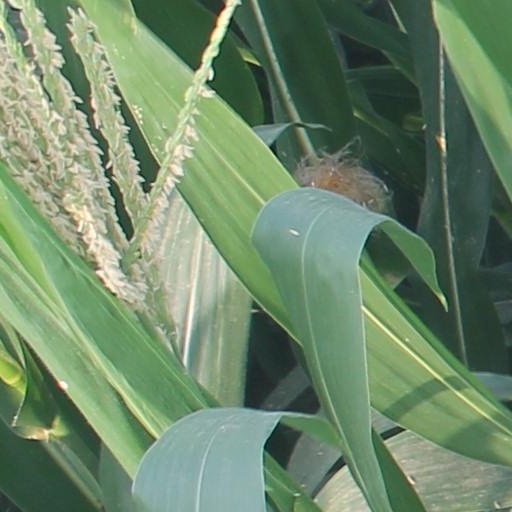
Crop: maize; corn